Aracaju

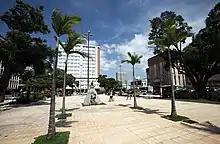
General Valadão square

Aracaju is served by Santa Maria Airport, a domestic commercial airport. It dates to 1952 and became fully functional in 1958. The airport is located in the Santa Maria neighborhood of the city and is located from downtown Aracaju.